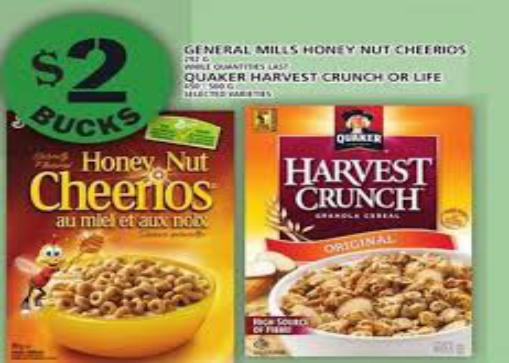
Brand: Harvest Crunch
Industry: Food